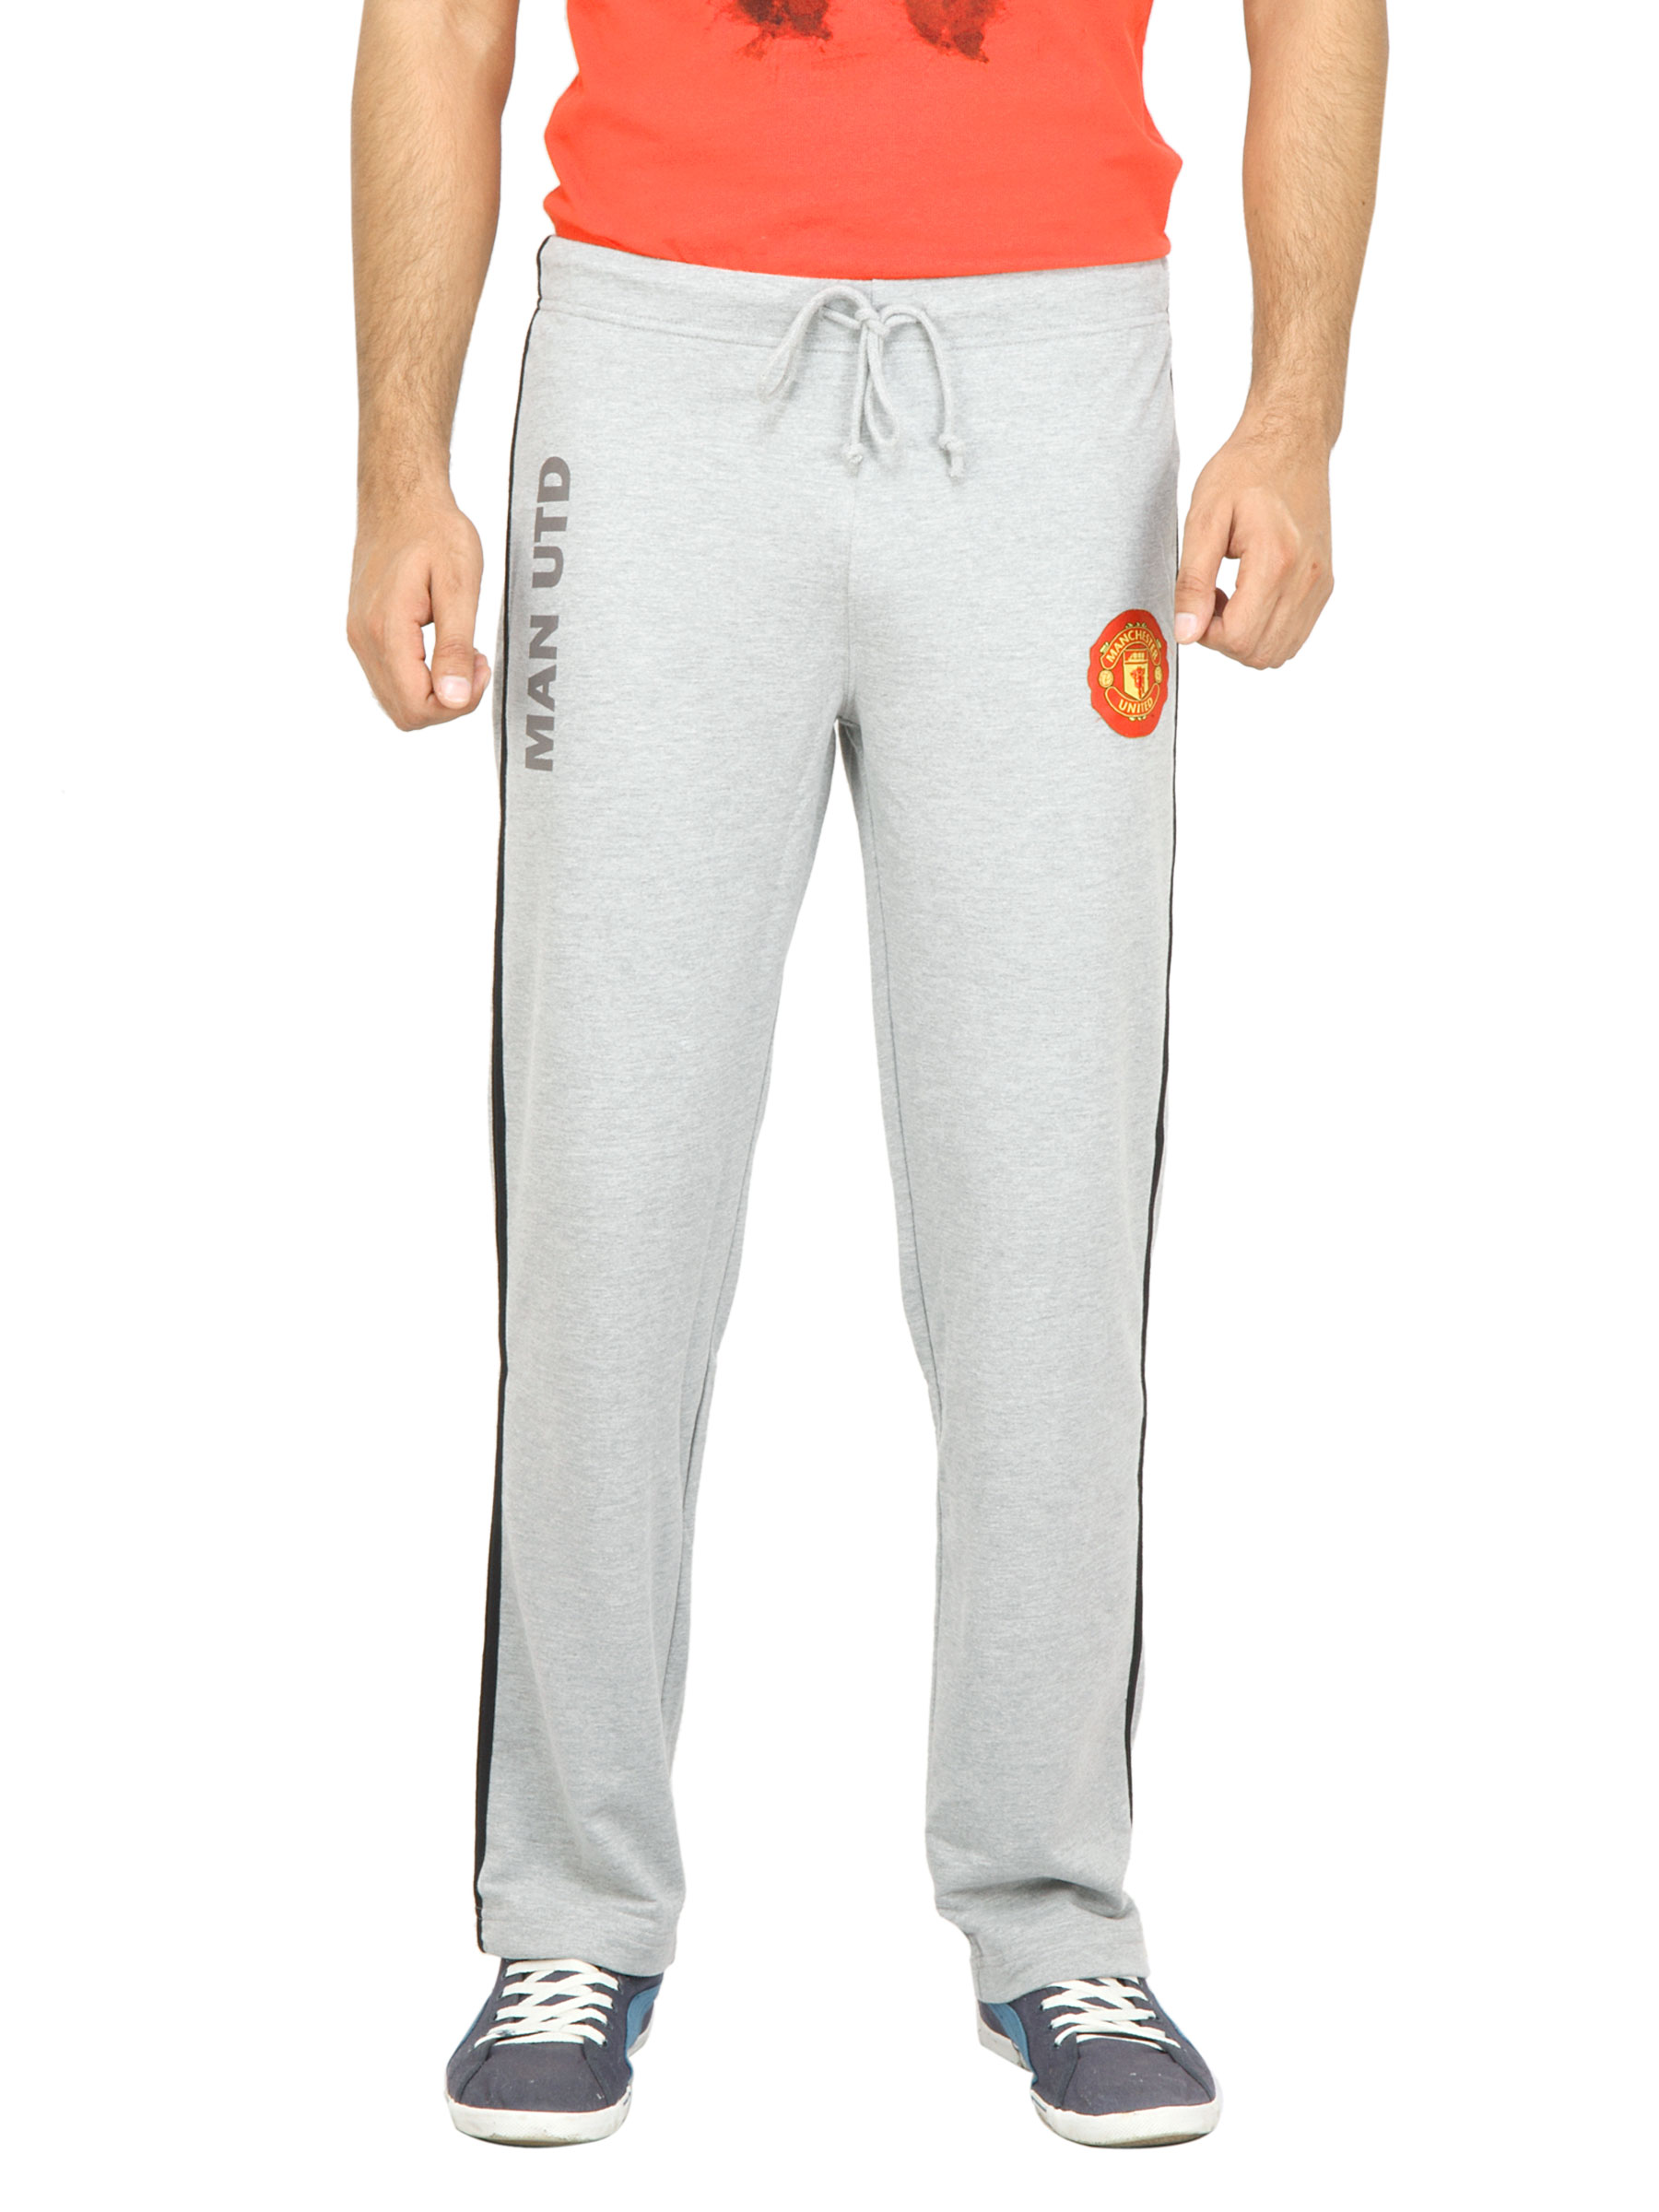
Manchester United Men Solid Grey Track Pants
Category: Apparel / Bottomwear / Track Pants
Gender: Men
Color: Grey
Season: Fall 2011
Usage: Casual